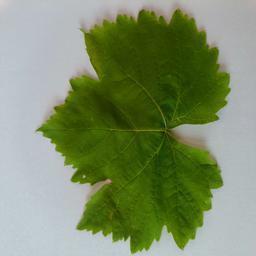
Label: Healthy Leaves